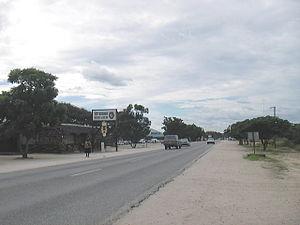
Rundu est la ville capitale de la région de Kavango East, dans le nord de la Namibie. Elle est à la frontière avec l'Angola.